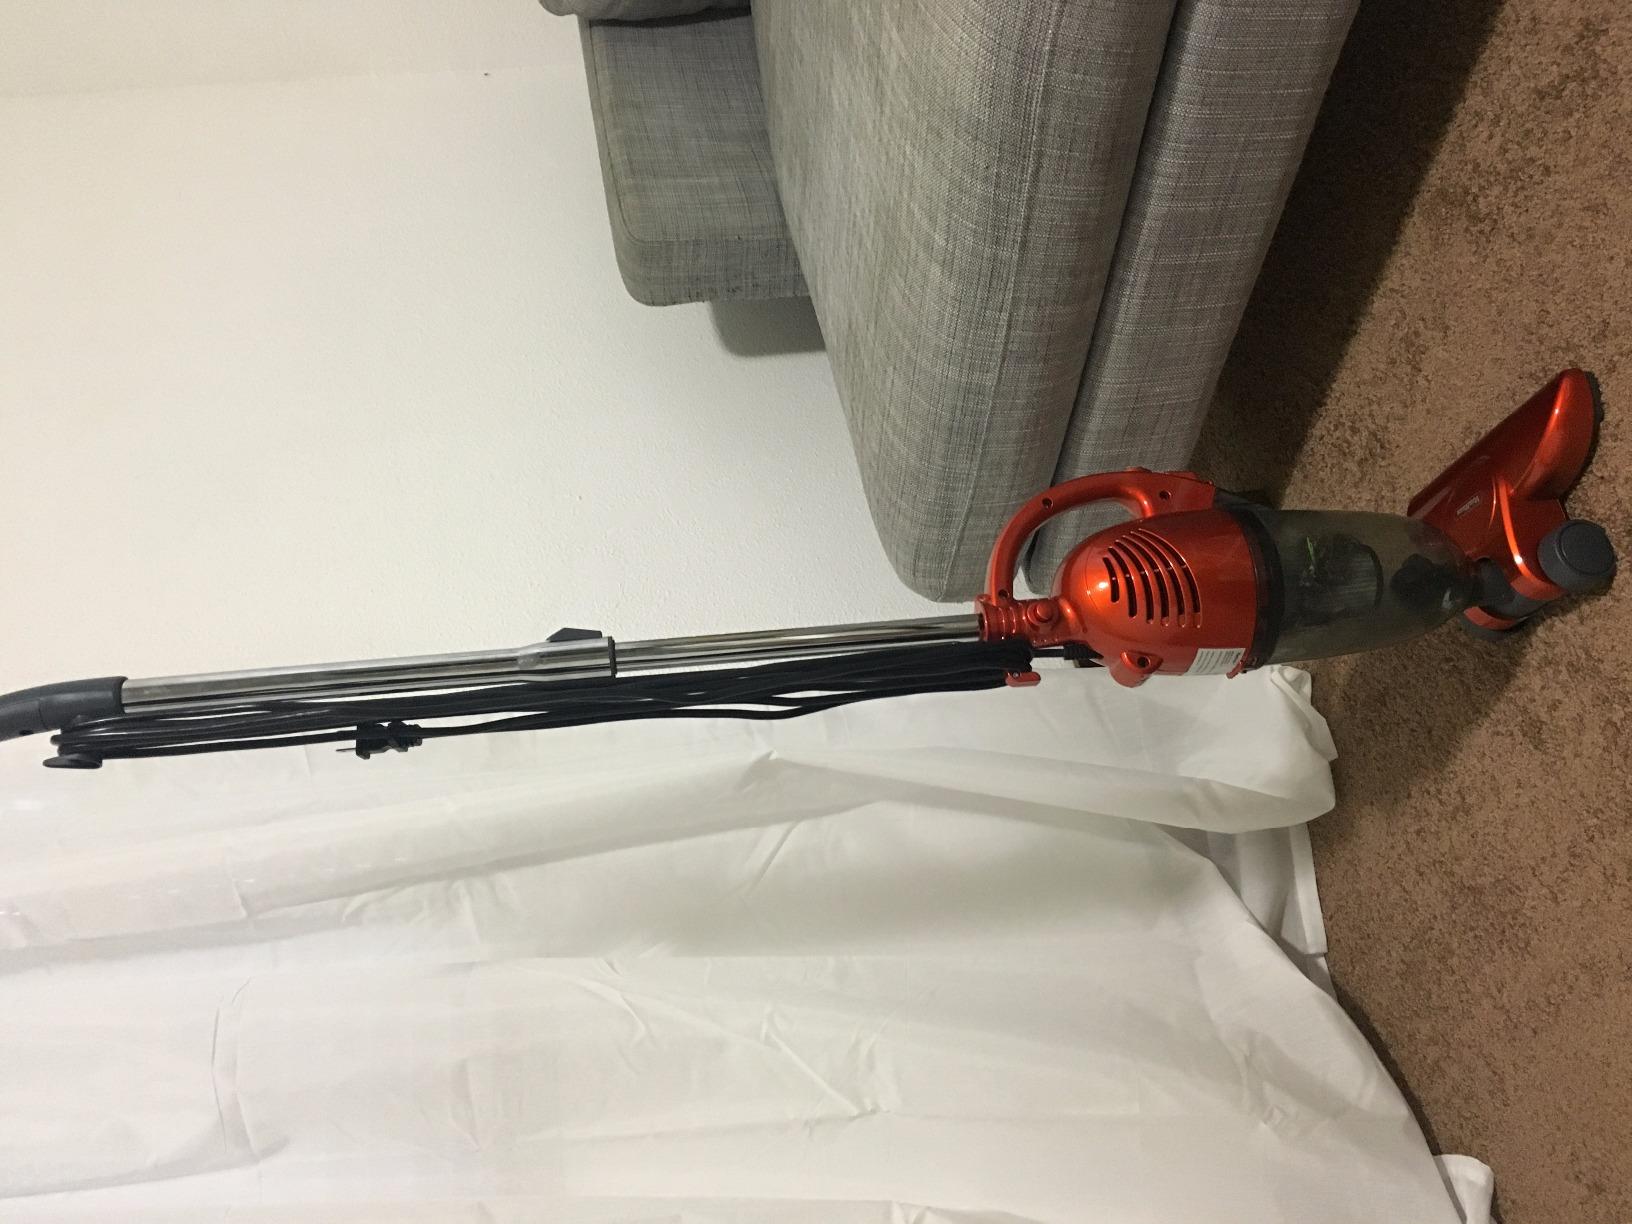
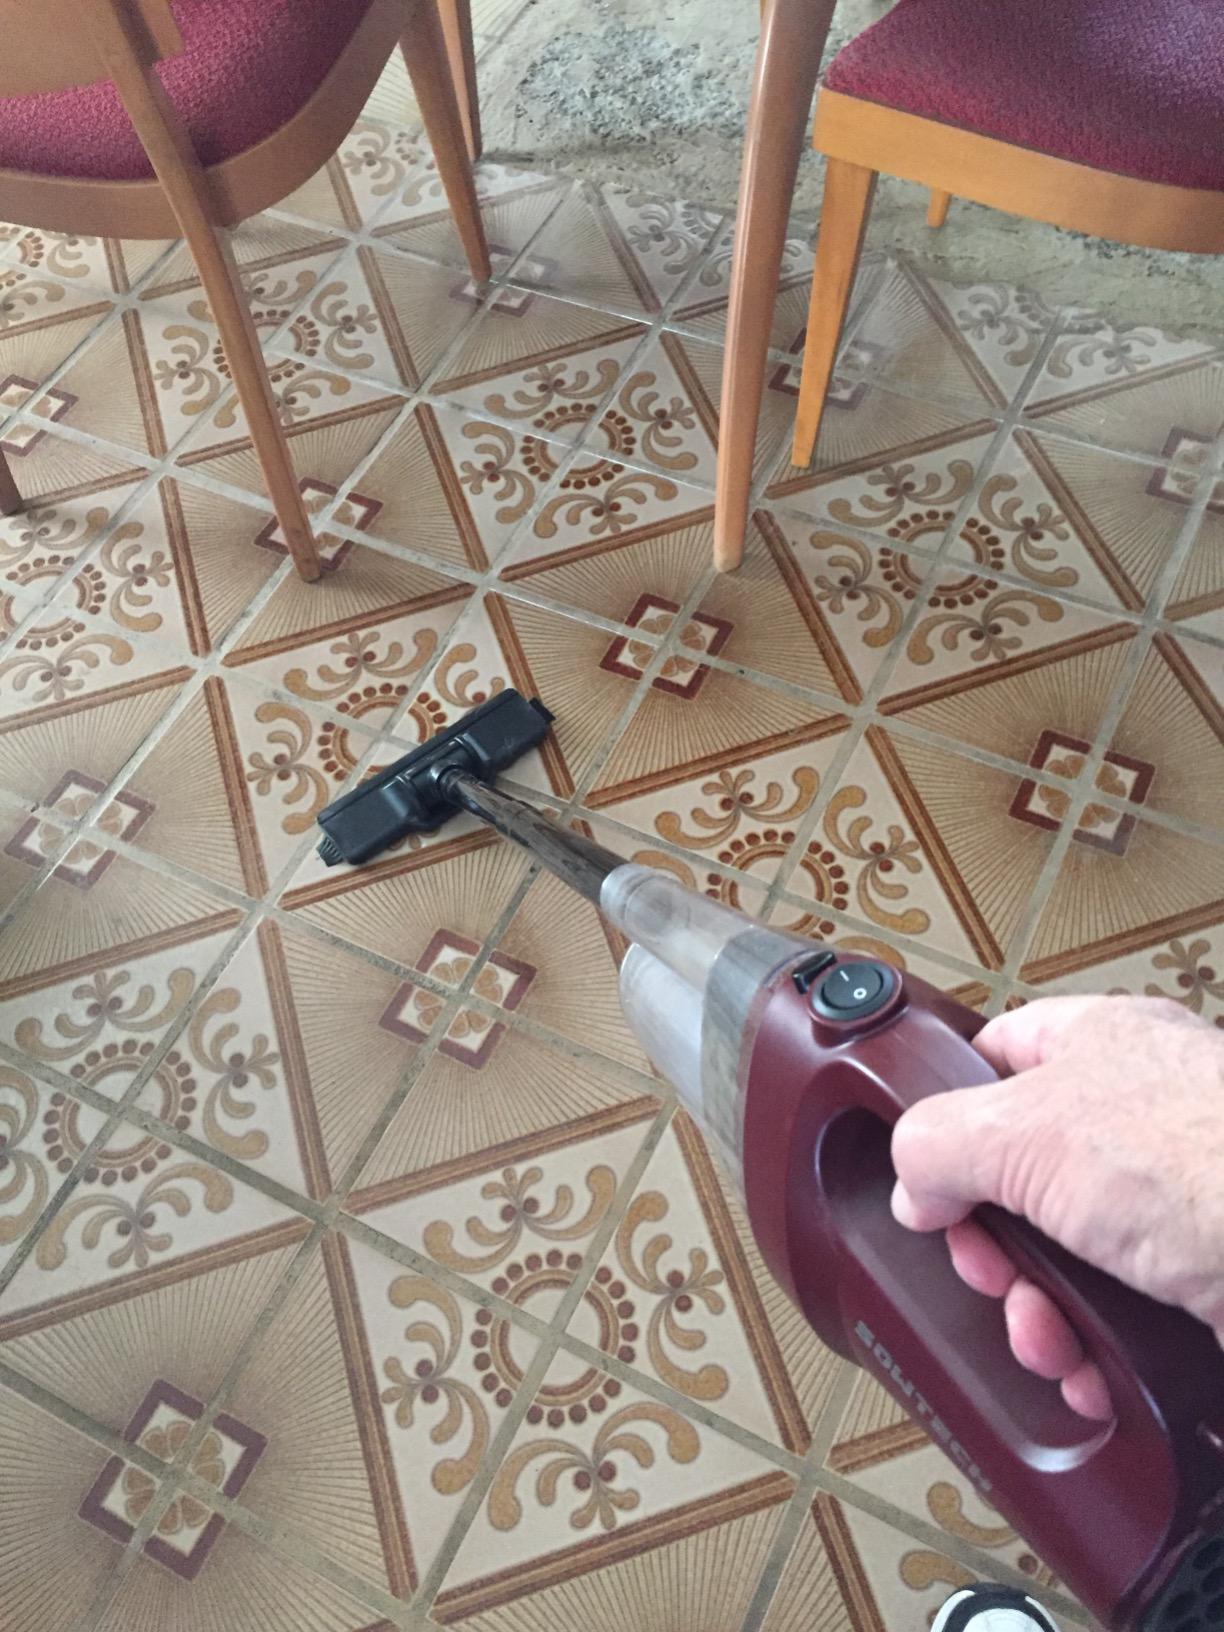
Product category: items_vacuum
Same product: no